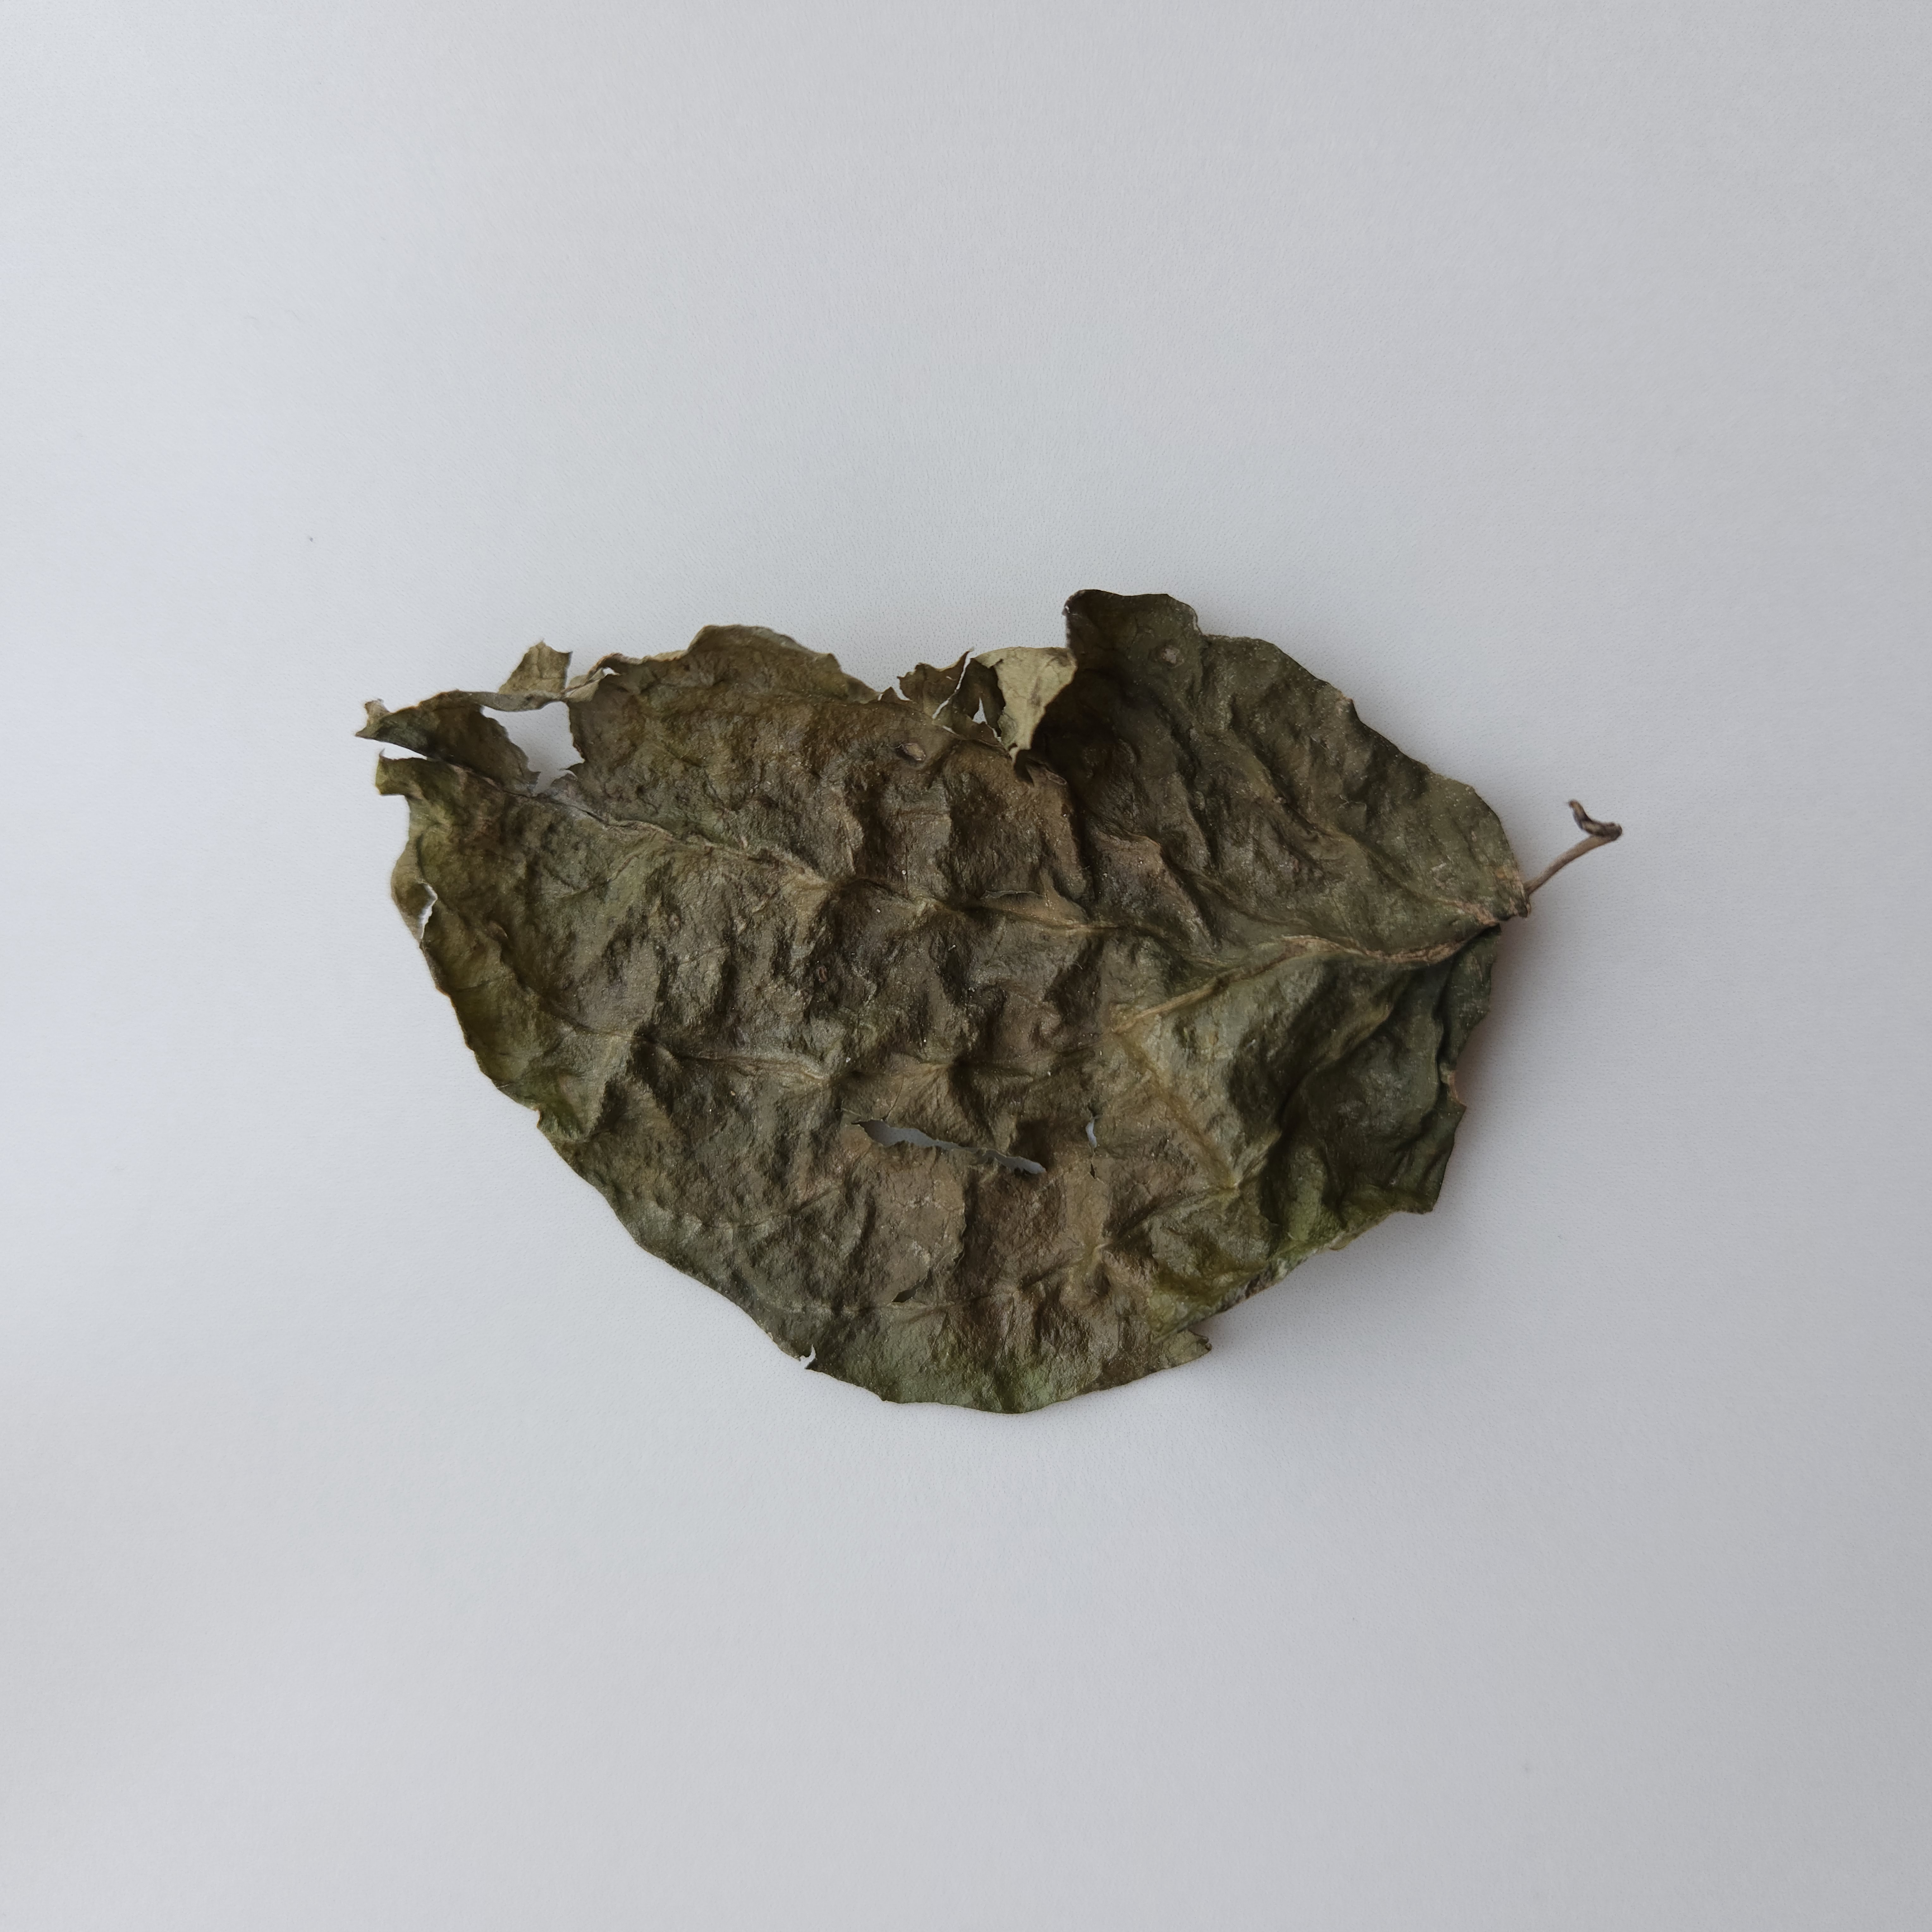
Label: Dried